Fehime Sultan

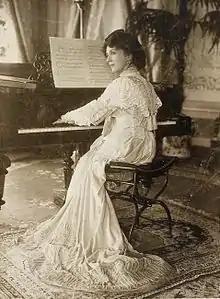
Fehime Sultan

Fehime Sultan (2 July 1875 – 15 September 1929) was an Ottoman princess, the daughter of Sultan Murad V and his fourth consort Meyliservet Kadın.